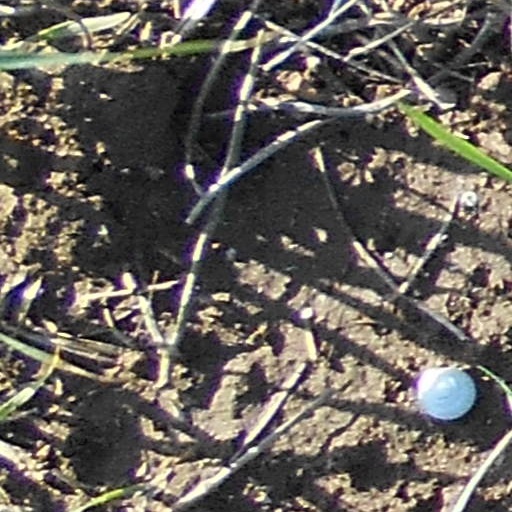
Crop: wheat